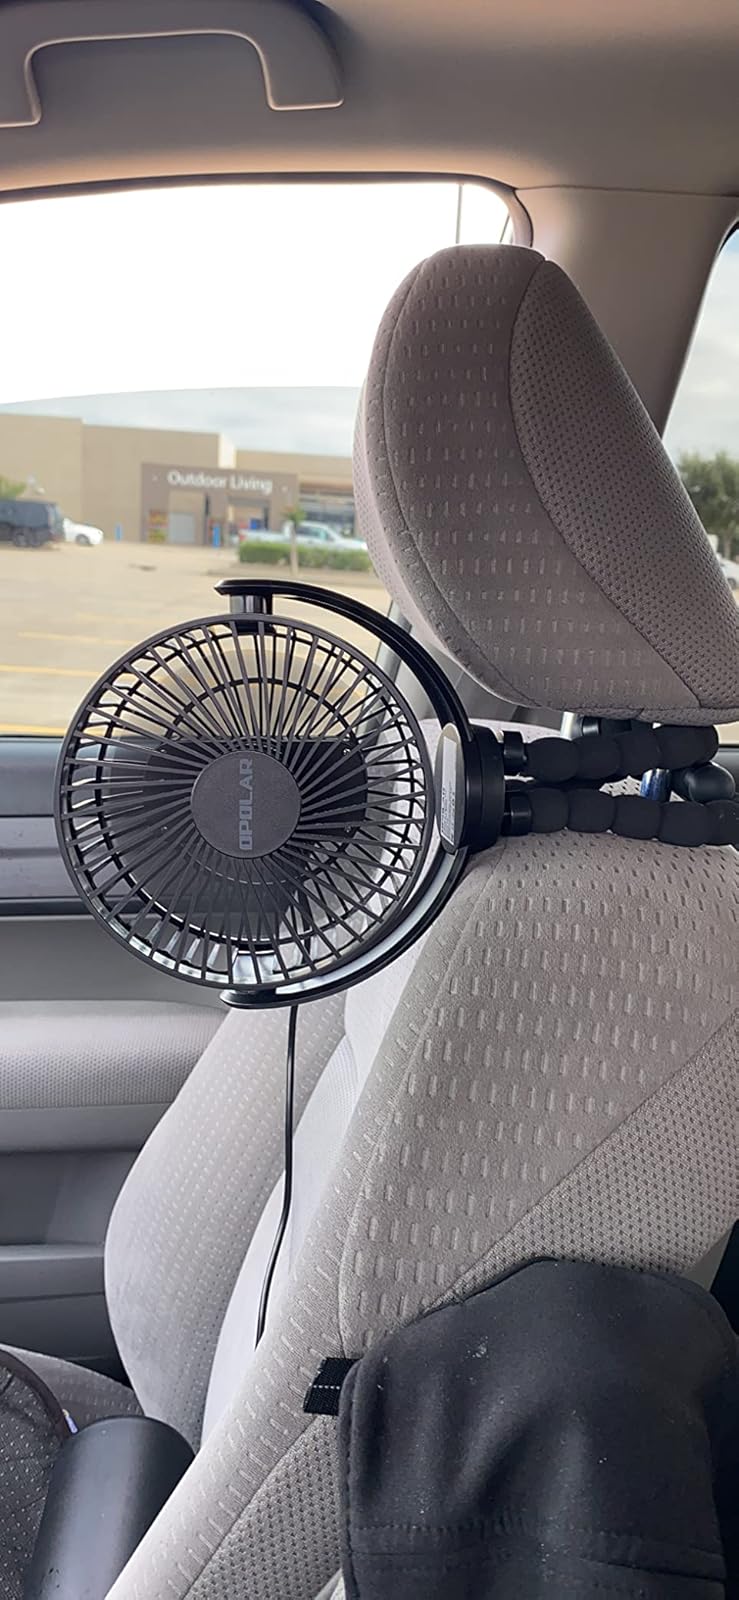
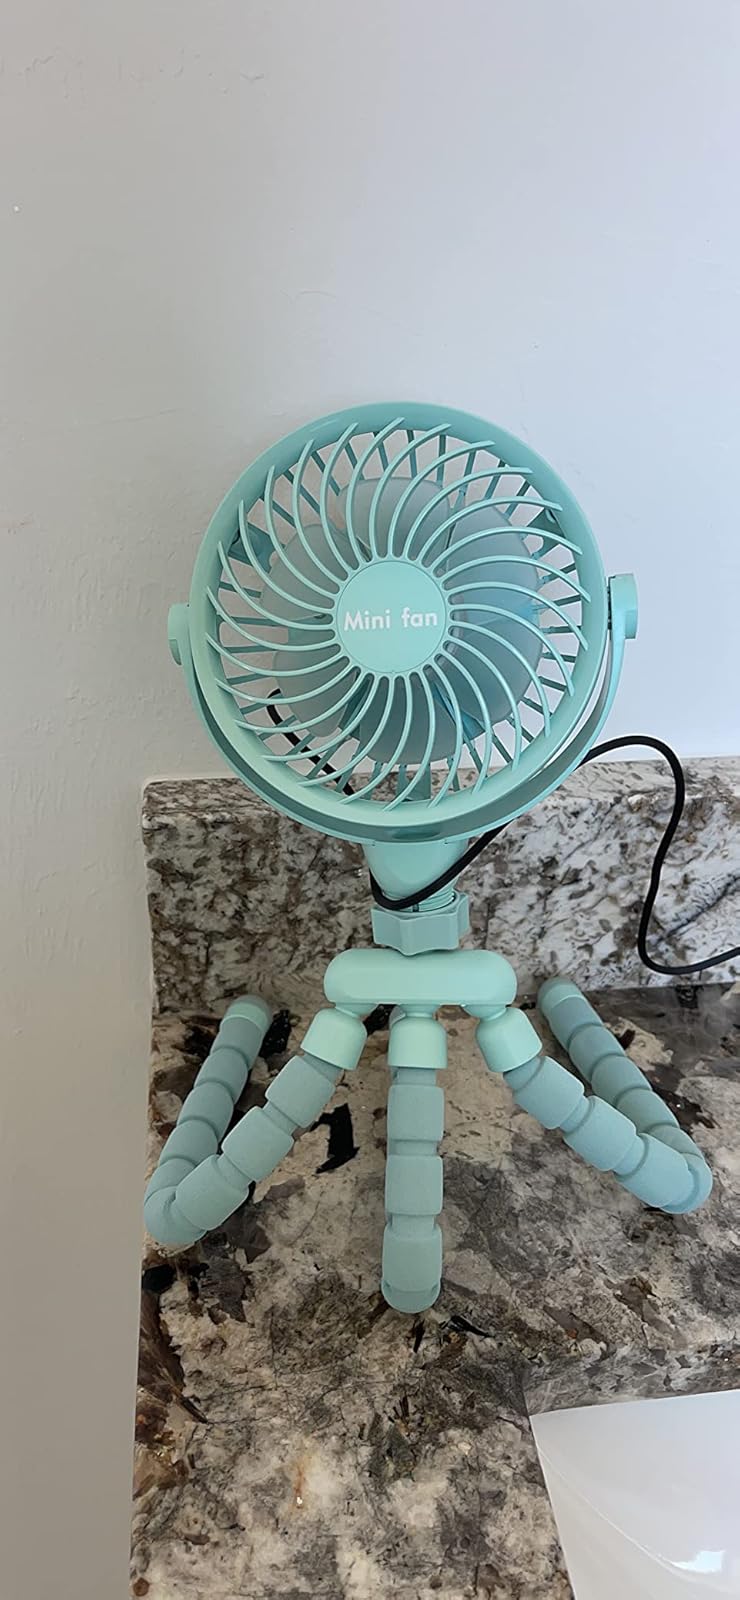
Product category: fan
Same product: no